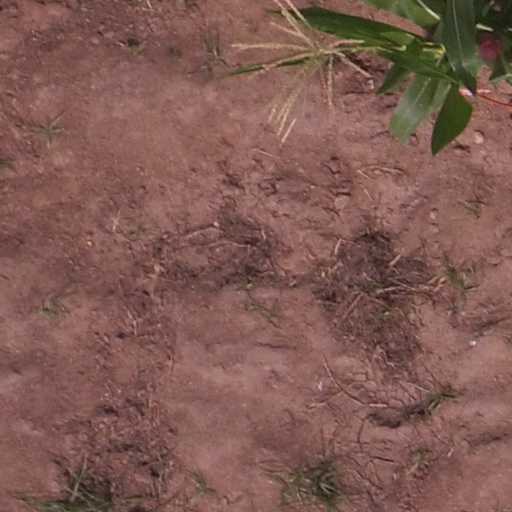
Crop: maize; corn